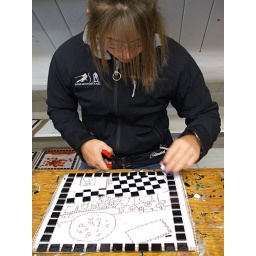
Student creating a black and white &amp;quot;linoleum&amp;quot; tile floor for the kitchen in her mosaic design.